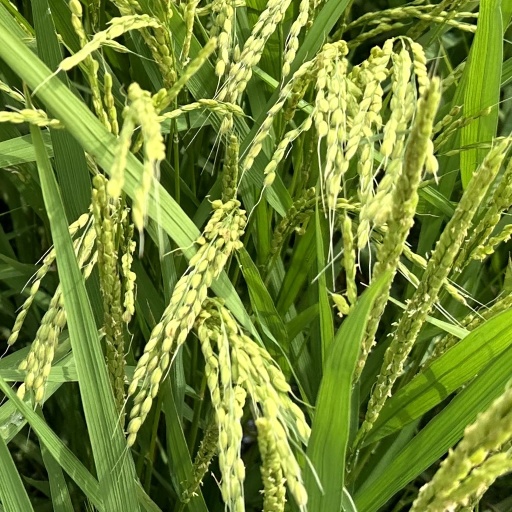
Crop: rice